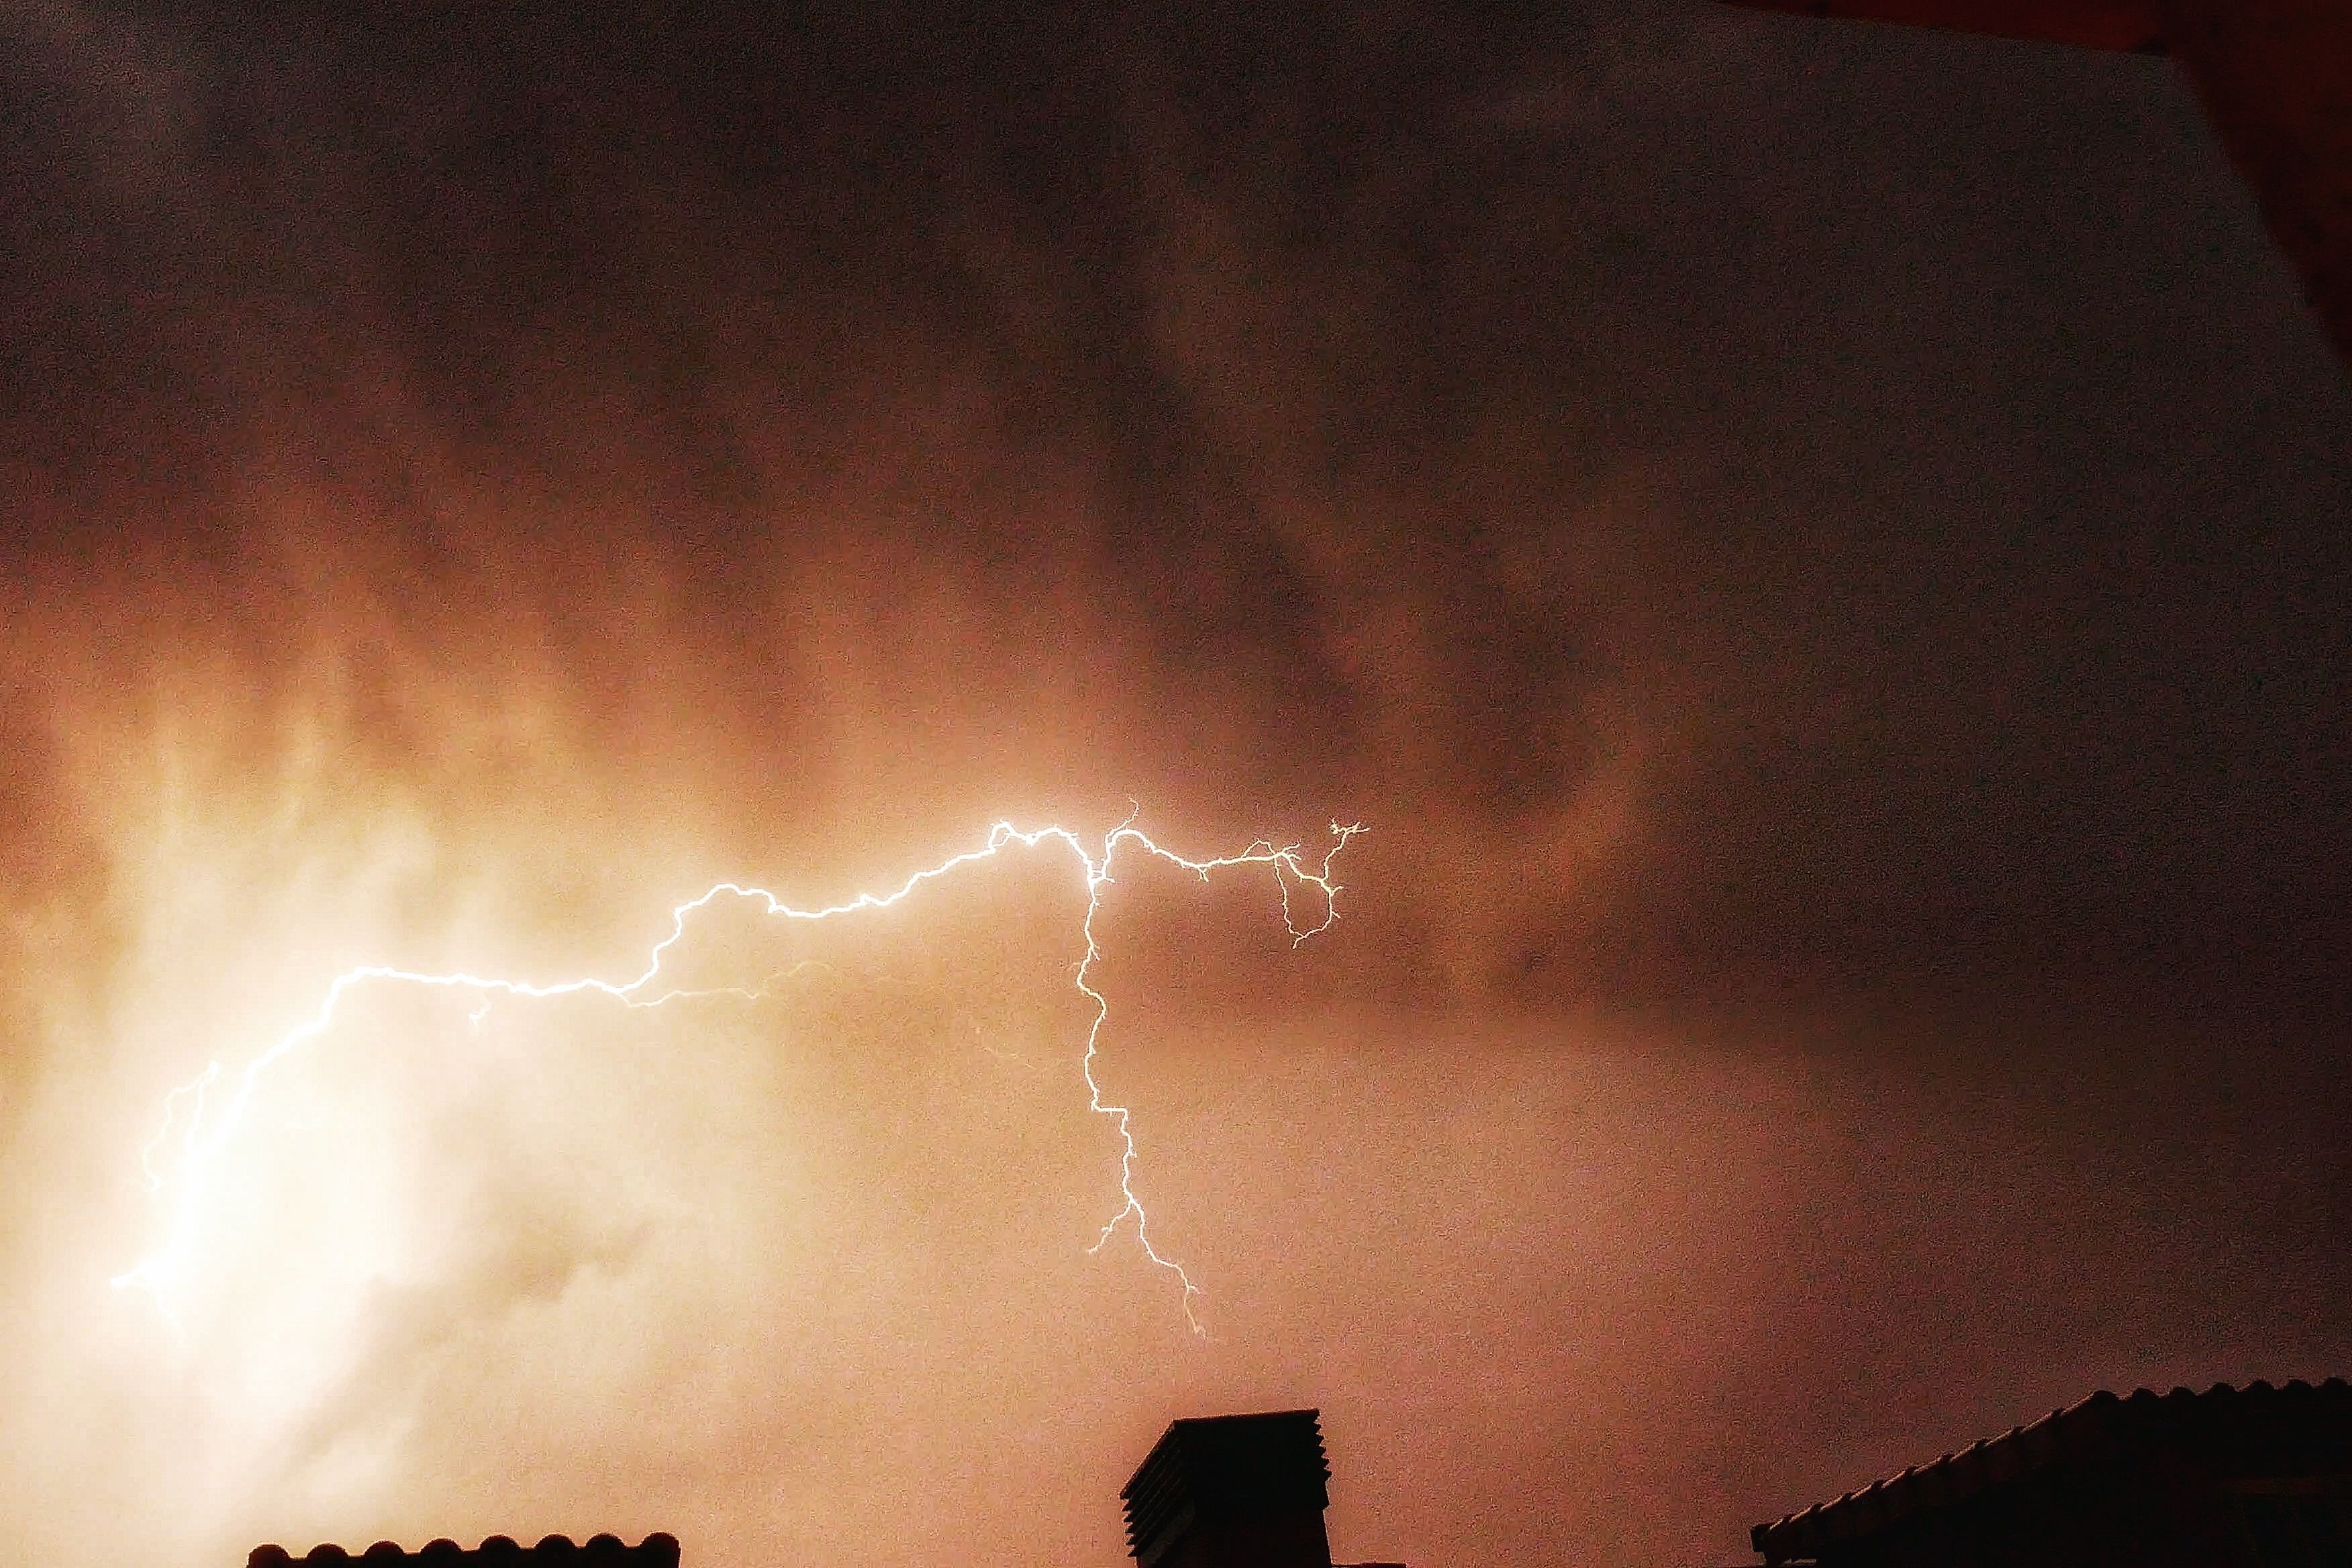
lightning illuminating a sky
The image is of lightning illuminating a dark sky. The lightning bolt is prominent against the night sky. The silhouette of a building is visible at the bottom of the image.
The eye level shot is a nighttime scene of lightning streaking across a dark sky. The color palette is dominated by dark grays and blacks with a brilliant white from the lightning. The style is nature or weather photography.
Labels: Nature, Outdoors, Storm, Weather, Thunderstorm, Lightning, Light, sky night, Buildings
Camera: Panasonic DMC-TZ100
Aperture: F2.8
Exposure: 1/30 sec
ISO: 3200
Focal length: 9.1 mm